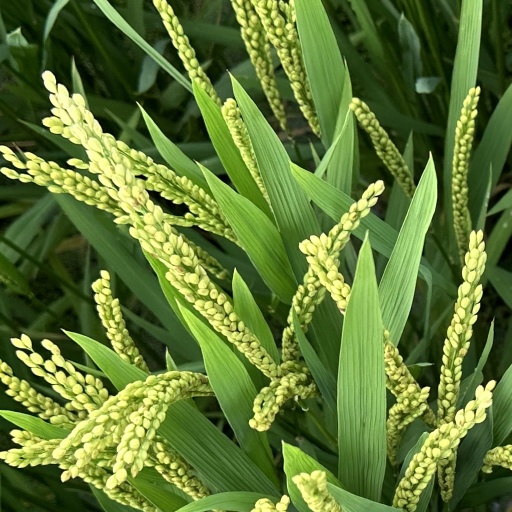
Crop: rice